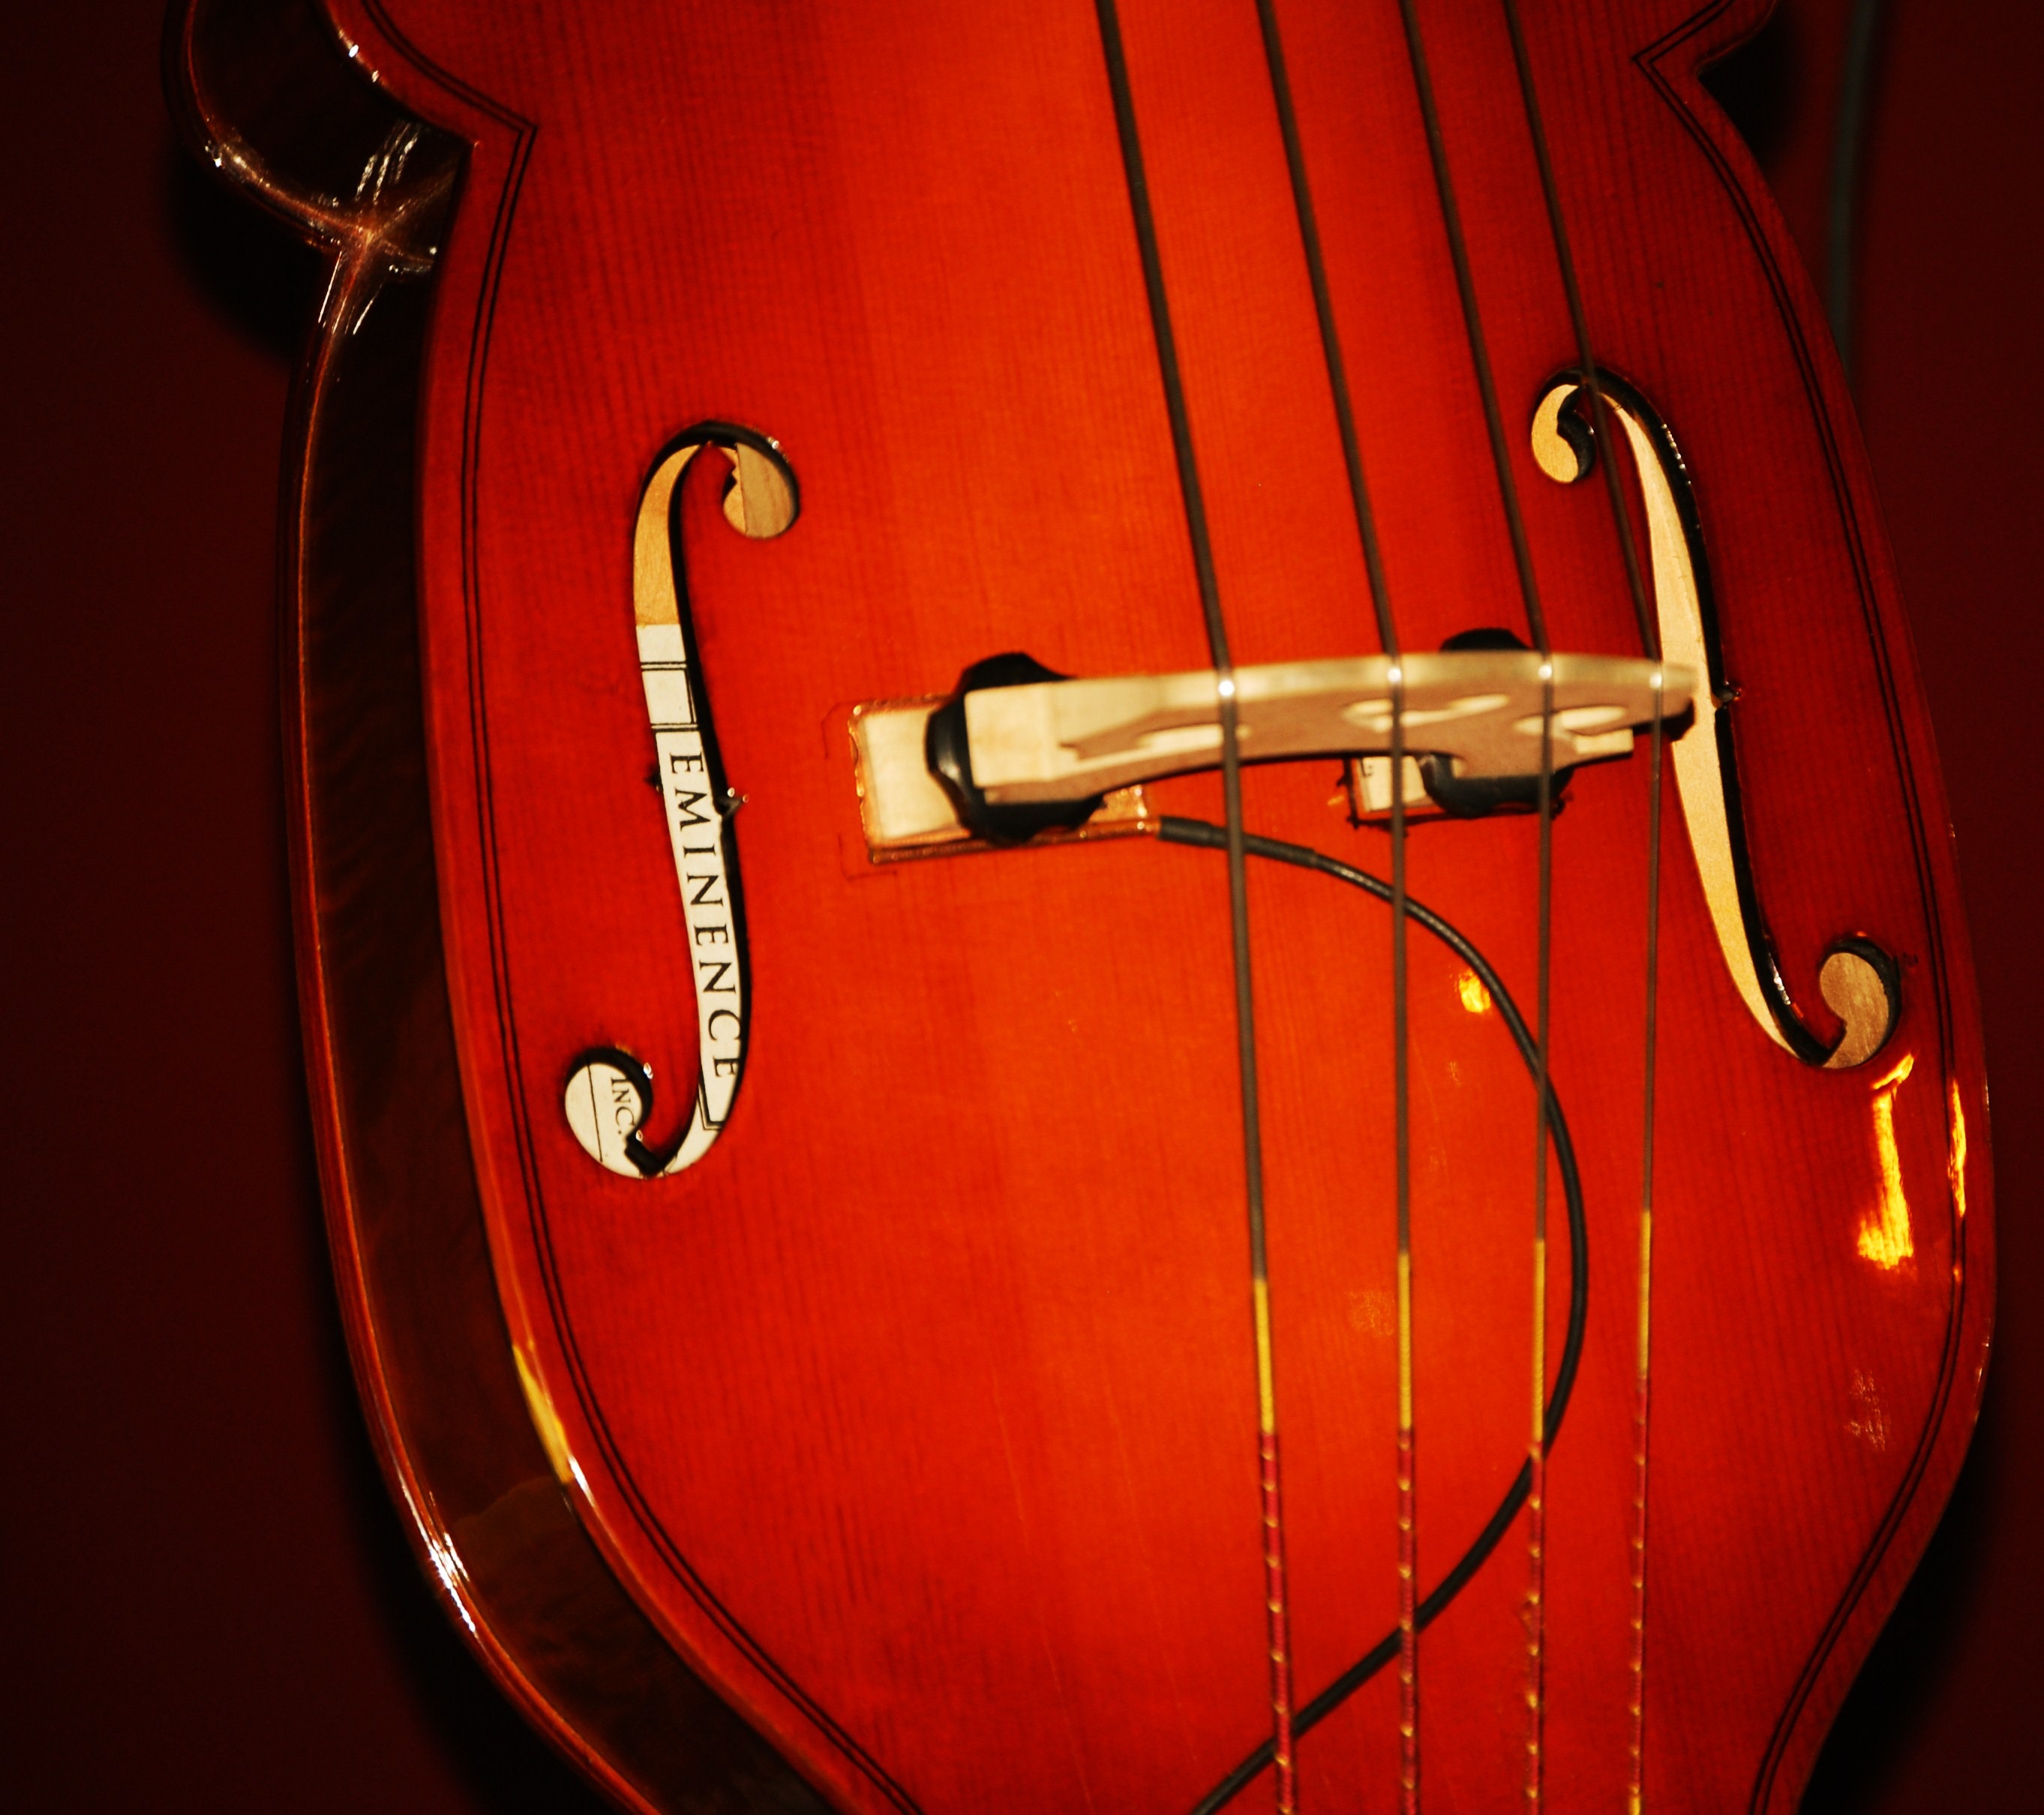
music, guitar, string, acoustic guitar, red, instrument, musical instrument, violin, classical, musical, cello, instruments, bass guitar, classical music, double bass, string instrument, bowed string instrument, violin family, plucked string instruments, celo